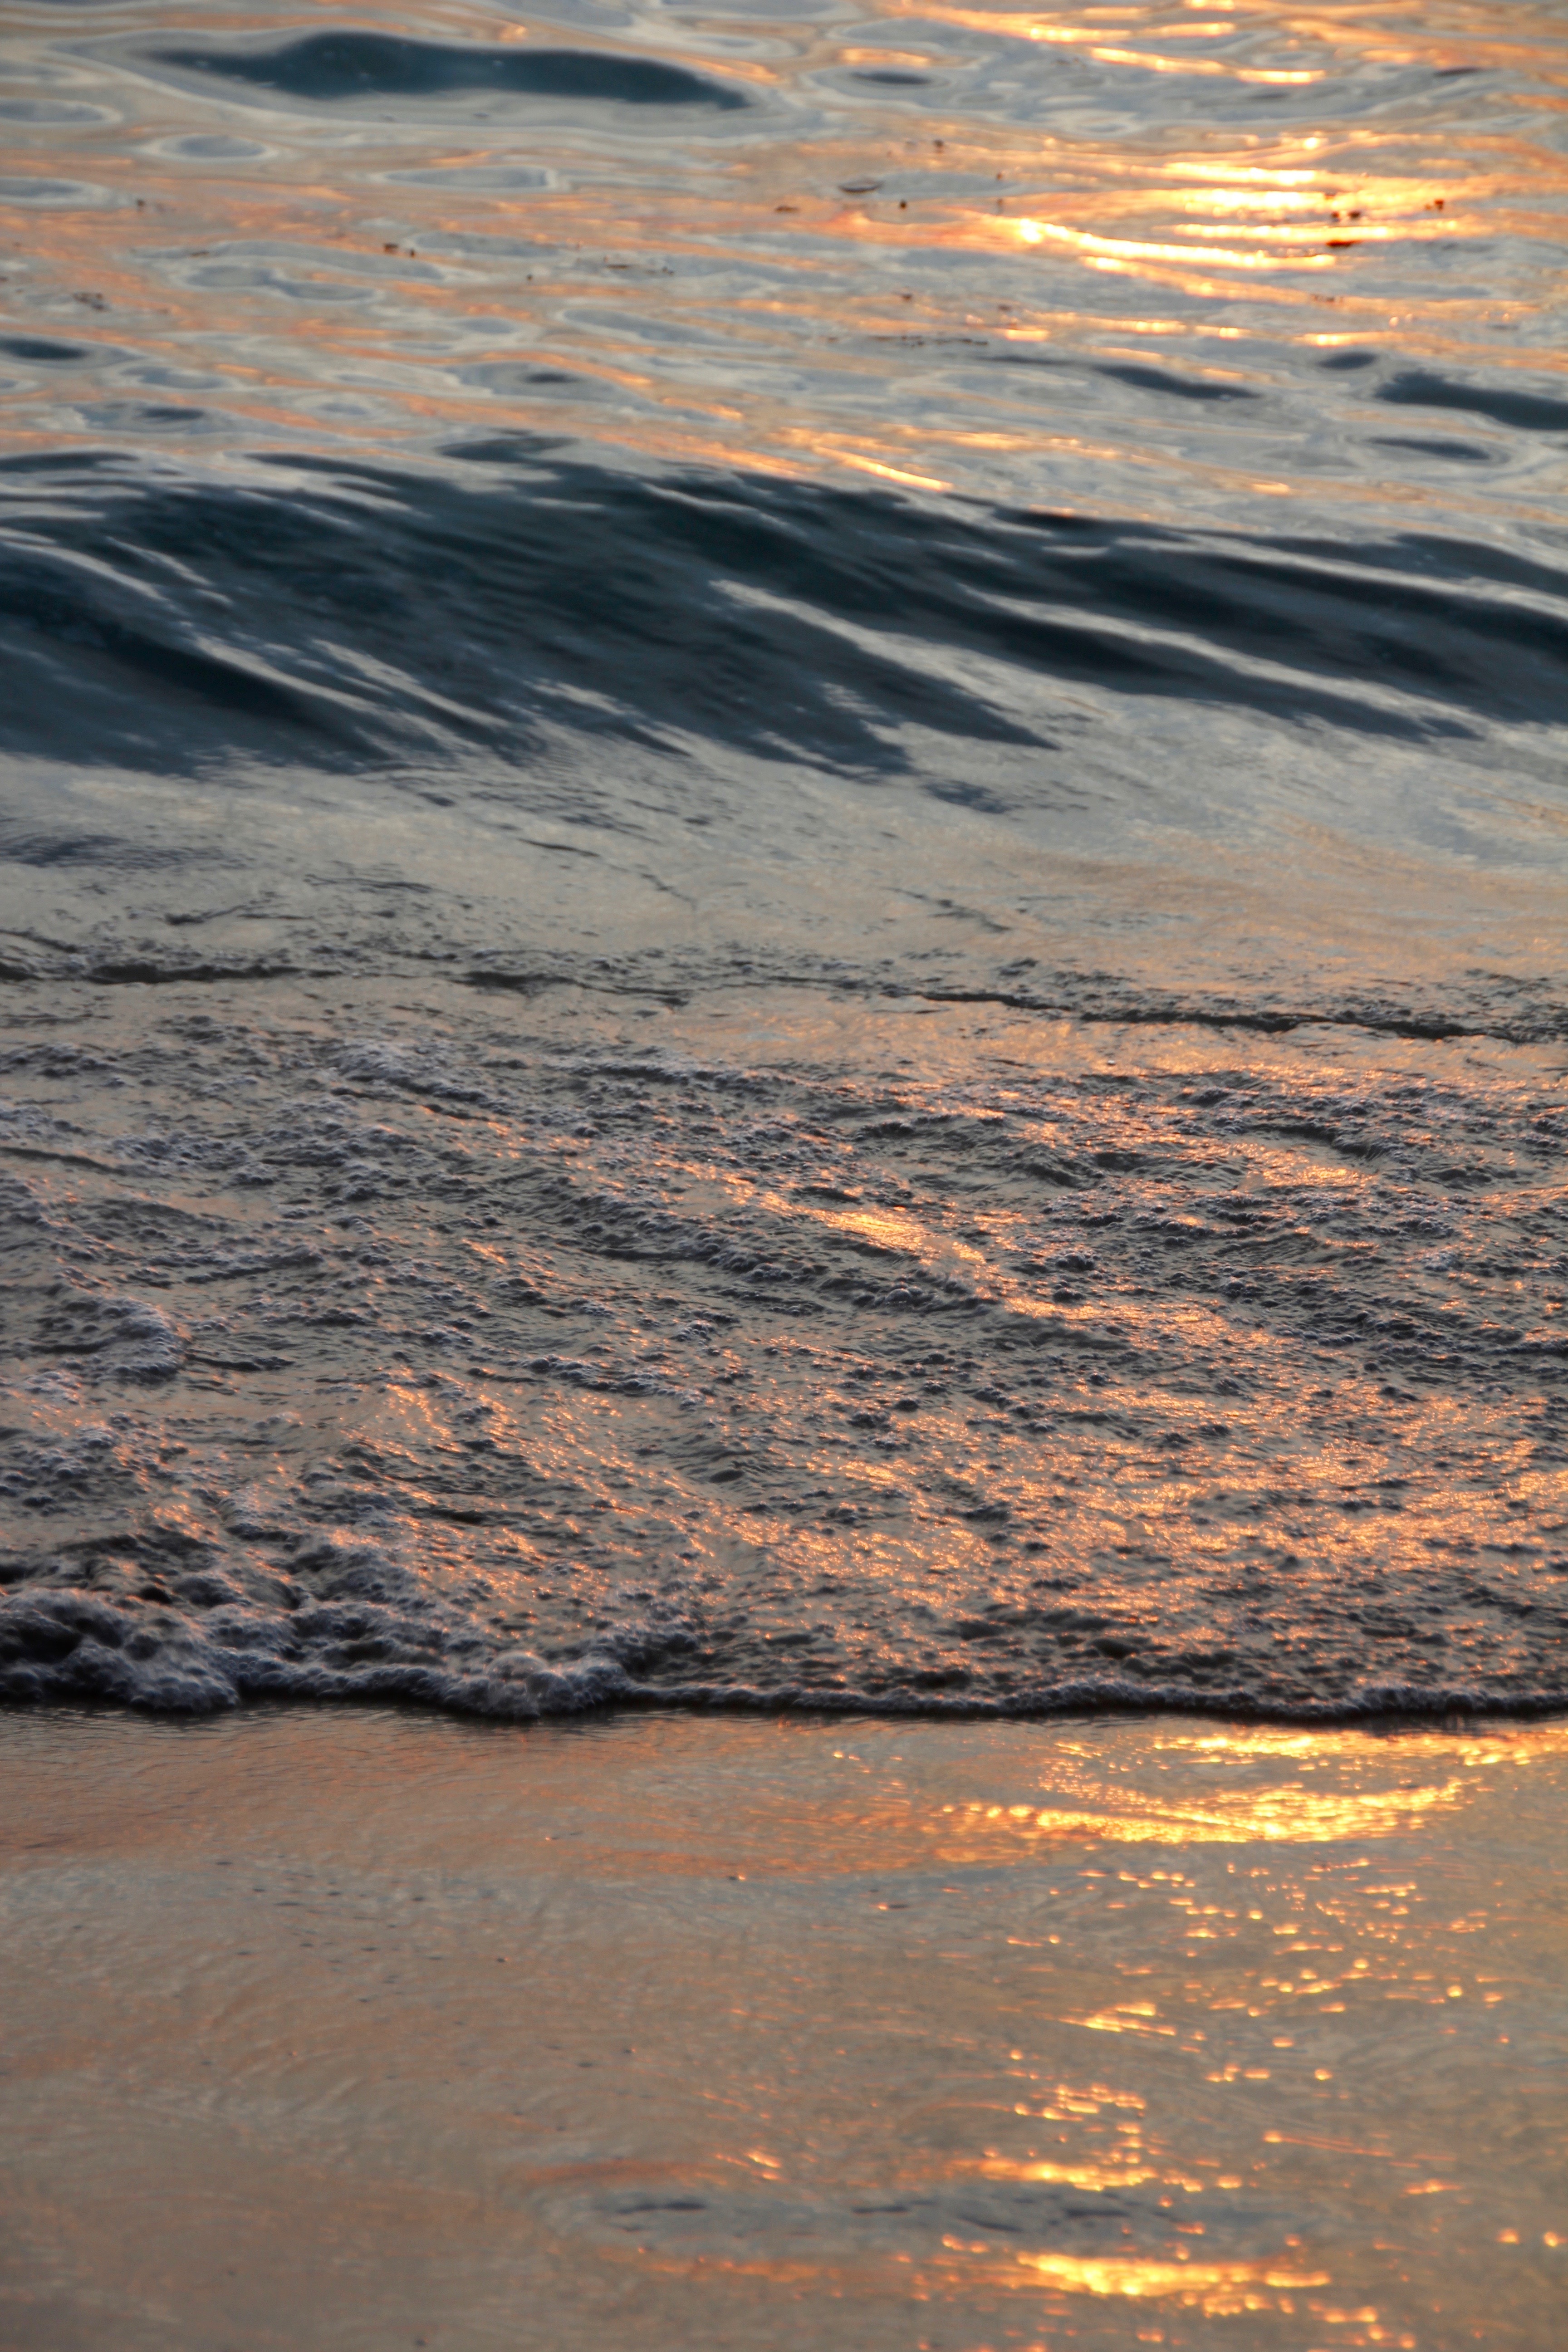
beach, sea, coast, water, sand, rock, ocean, horizon, cloud, sunrise, sunset, sunlight, morning, shore, wave, dawn, summer, dusk, evening, reflection, body of water, gold, beach water, mudflat, wind wave